Tsing Yi Bamboo Theatre

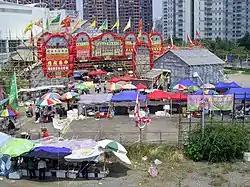
Tsing Yi Bamboo Theatre in 2009

During the commemoration of Tin Hau and Zhen Jun King in the lunar March and April, local inhabitants celebrate this every year by holding the bamboo-shed theatre. "One theatre, two commemorations". There are two weeks between two commemorations, and the event lasts for 10 days in total. There are two Chinese Operas showing on stage and several hawker stalls selling traditional snacks and food. Shen Gong dramas and lion dance shows are also shown during the commemoration of the two gods as a tradition.